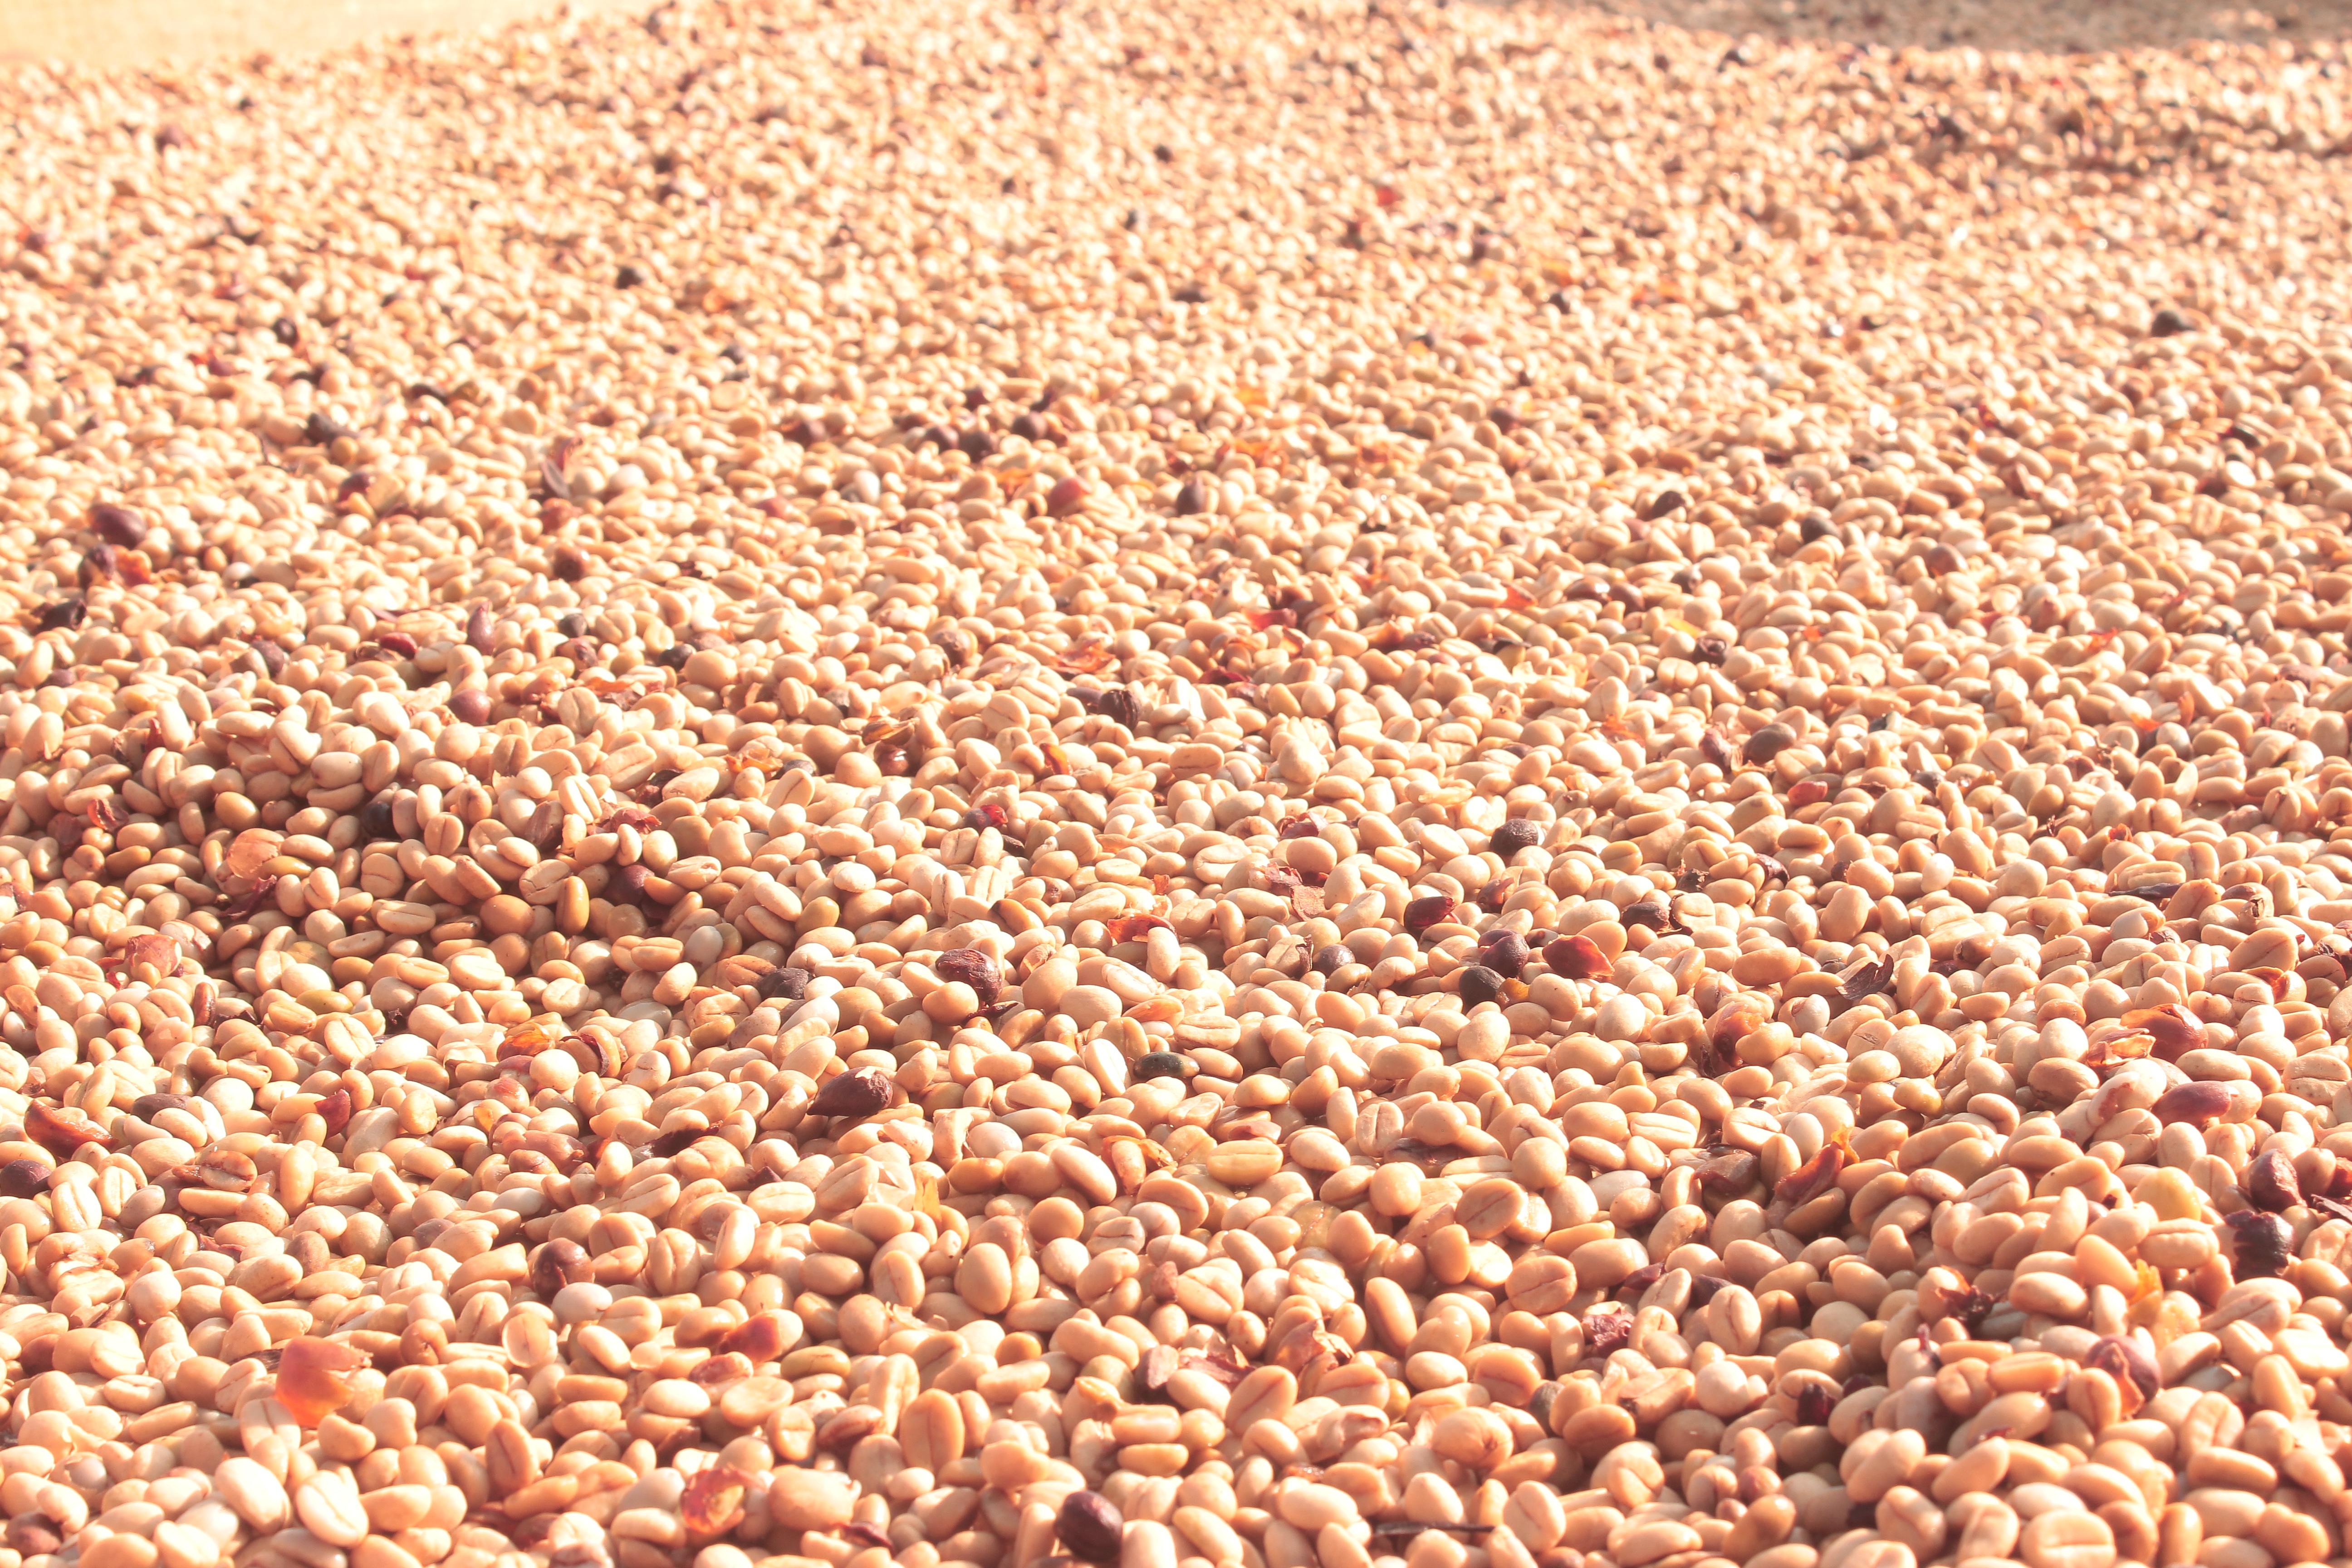
sand, coffee, field, fruit, food, harvest, produce, crop, soil, agriculture, gravel, colombia, flooring, grass family